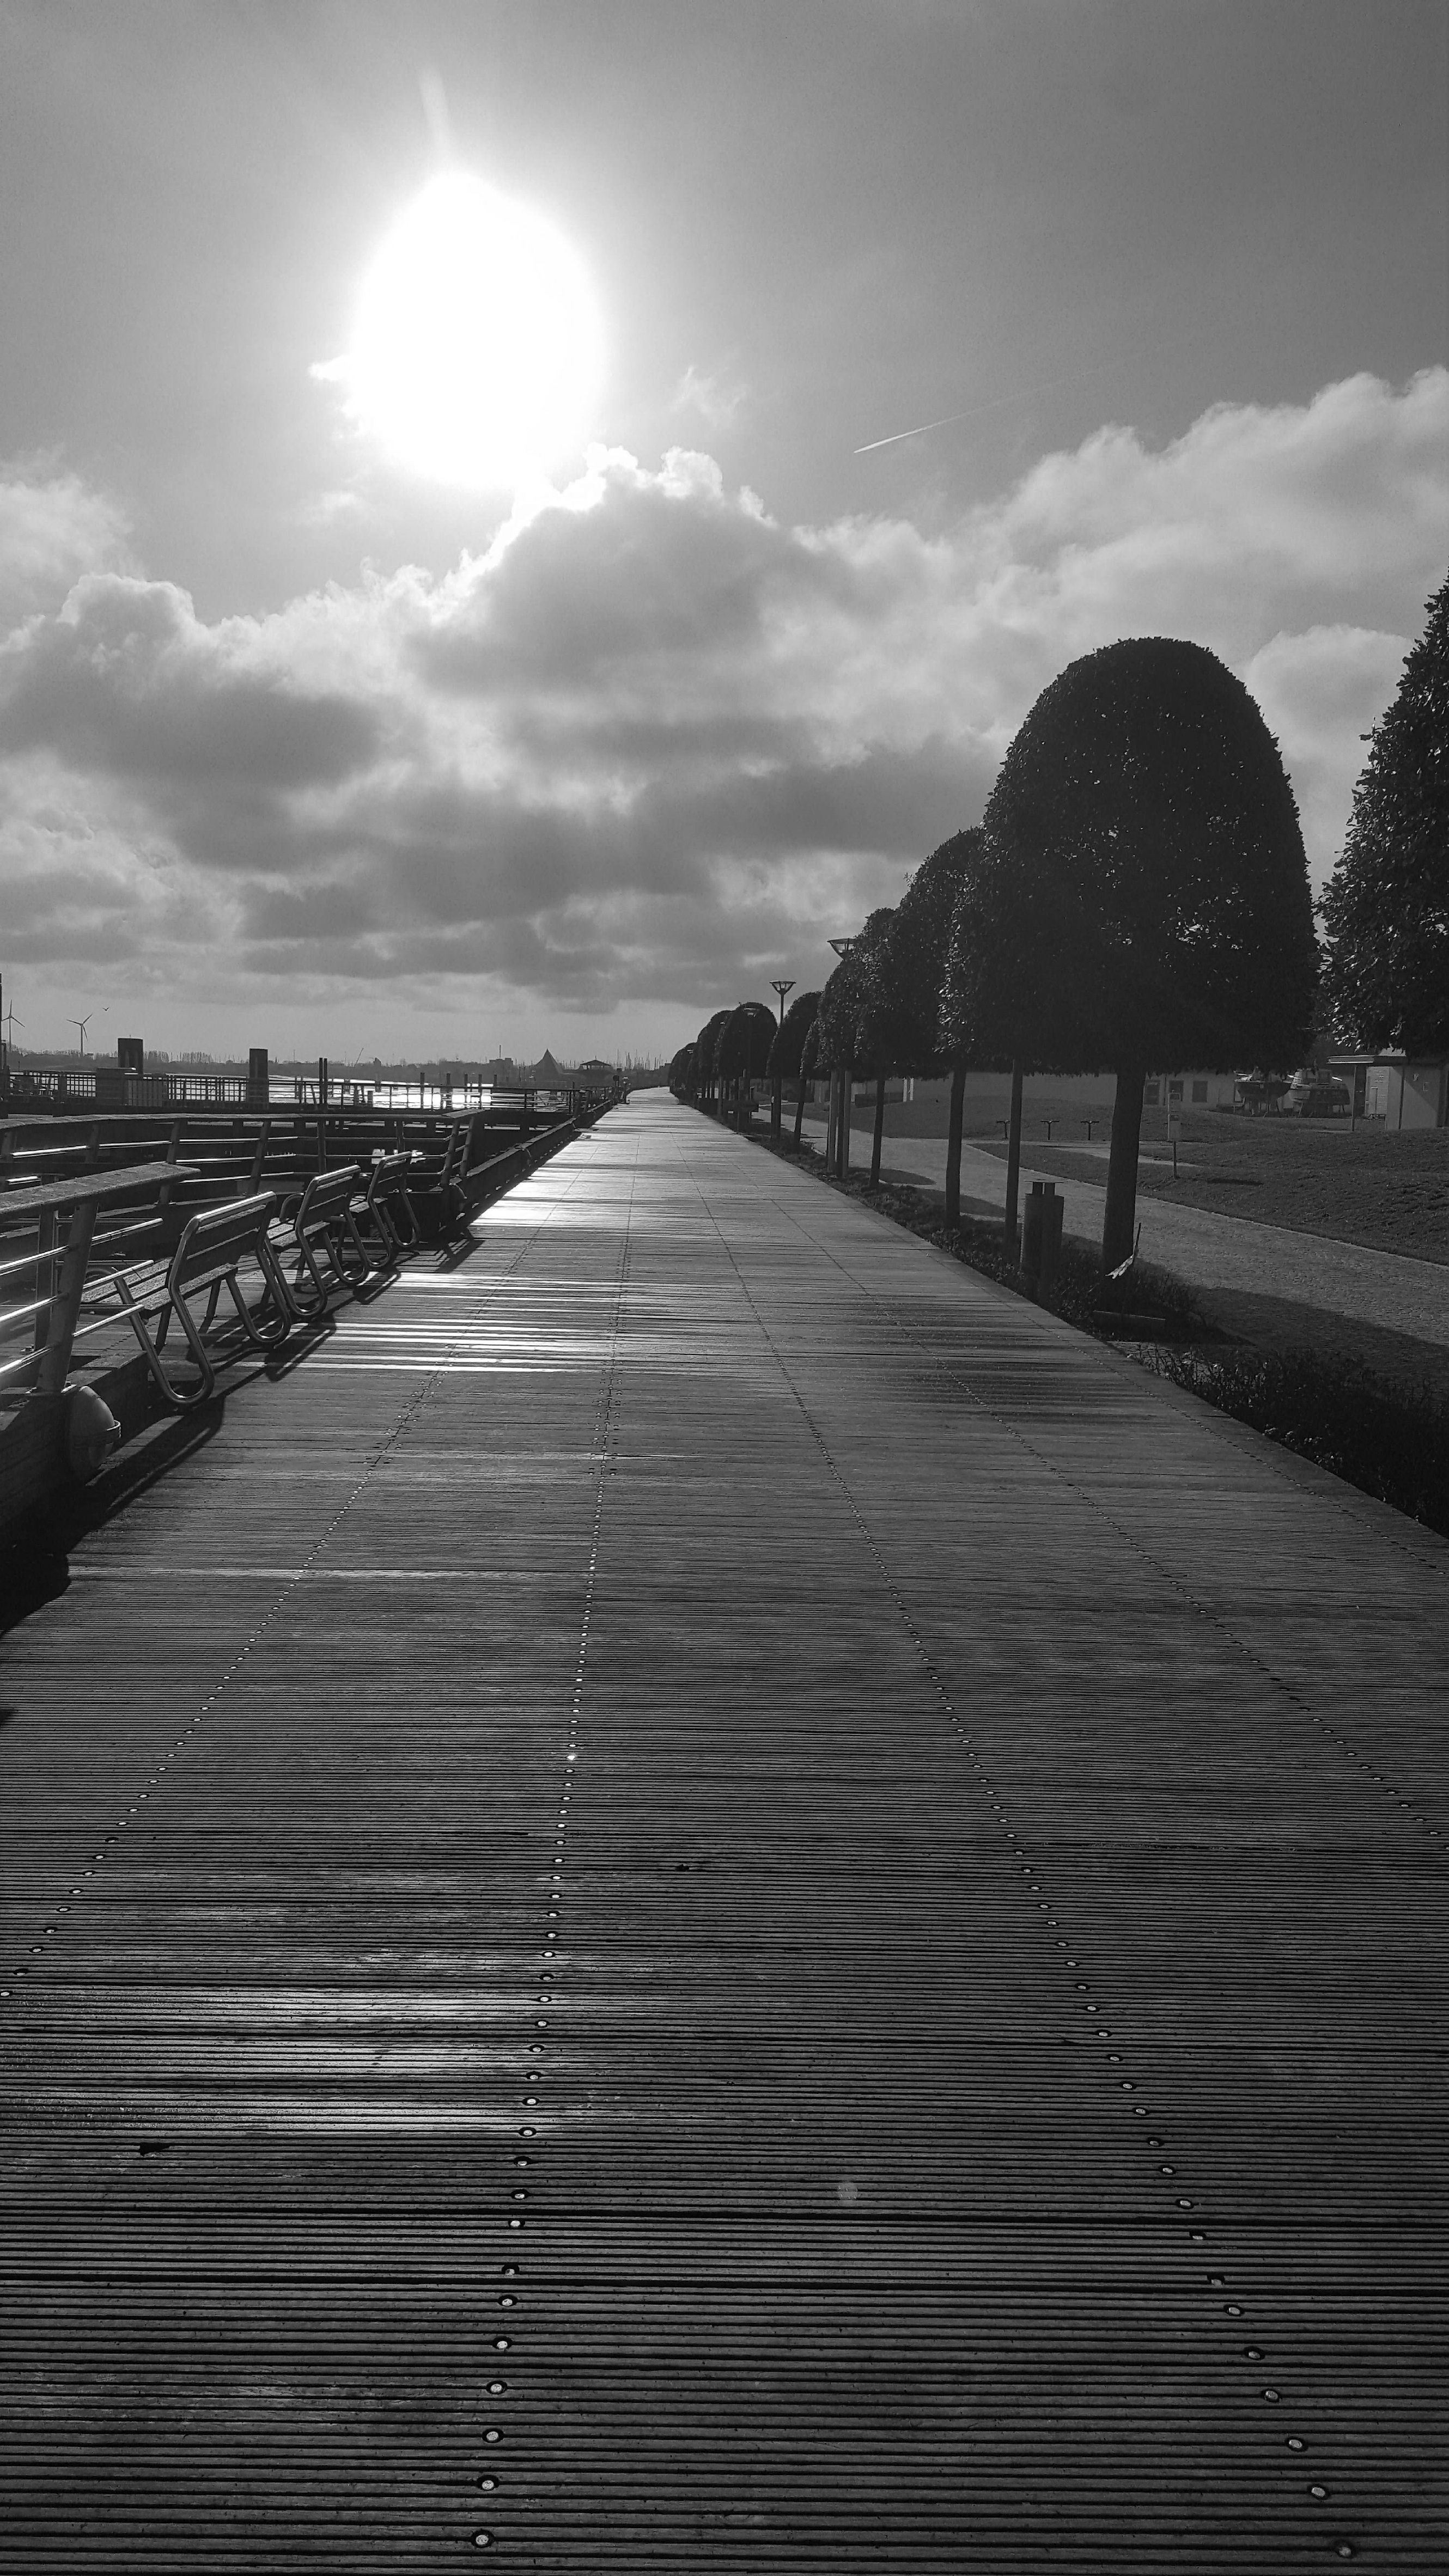
belgium, black, sky, black and white, monochrome, cloud, walkway, water, monochrome photography, line, pier, tree, boardwalk, photography, horizon, calm, sea, architecture, bridge, sunlight, dock, wood, stock photography, shadow, style, nonbuilding structure